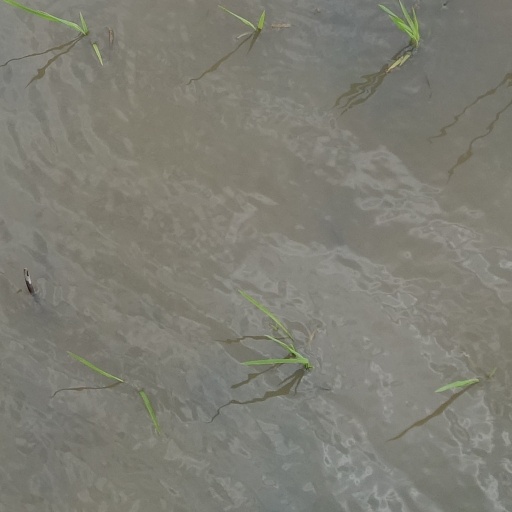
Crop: rice